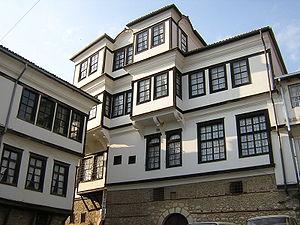
L'histoire de la Macédoine du Nord, petit État du sud des Balkans, commence, au sens strict, lors de son indépendance vis-à-vis de la République fédérative socialiste de Yougoslavie en 1991. Dans un sens plus large, l'histoire de la « Macédoine », dont traite le présent article, concerne un ensemble géographique et historique bien plus vaste, habité par de nombreux peuples au cours du temps. Le territoire ainsi désigné a maintes fois changé de forme et fut inclus dans divers États successifs. La république actuelle n'occupe que le tiers du royaume antique. Elle regroupe la majorité des Slaves macédoniens, parlant une langue slave, également présente en Bulgarie du sud-ouest et en Grèce du nord, et linguistiquement proche du bulgare. La République de Macédoine du Nord abrite aussi des minorités albanaises, valaques et tsiganes.
Les Macédoniens slaves sont les habitants slaves méridionaux de la région de Macédoine. La majorité des Macédoniens slaves vivent en Macédoine du Nord, pays issu de la dislocation de la Yougoslavie, indépendant depuis 1992, mais on trouve des minorités slavo-macédoniennes à l'Est de l'Albanie, au Sud-Ouest de Bulgarie, en Grèce du Nord et en Serbie méridionale, ainsi que dans la diaspora.
La Macédoine du Nord, en forme longue la république de Macédoine du Nord, est un pays d'Europe du Sud situé dans la péninsule des Balkans.
Ohrid est une municipalité et une ville du sud-ouest de la Macédoine du Nord, située sur le lac du même nom. La municipalité comptait 55 749 habitants en 2002 et couvre 389,93 km². La ville en elle-même comptait 42 033 habitants, le reste de la population étant réparti dans les villages alentour. Grâce à ses richesses tant naturelles qu'historiques et artistiques, Ohrid est la capitale touristique du pays. Ses plages sur le lac ainsi que son port de plaisance en font aussi la principale station balnéaire macédonienne. Ohrid possède par ailleurs le deuxième aéroport international du pays, l'aéroport Saint-Paul l'Apôtre.
Le Patrimoine naturel et culturel de la région d’Ohrid est un bien du patrimoine mondial de l'humanité de l'Unesco, le seul site de la République de Macédoine du Nord à avoir reçu cette distinction.